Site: brandenburg
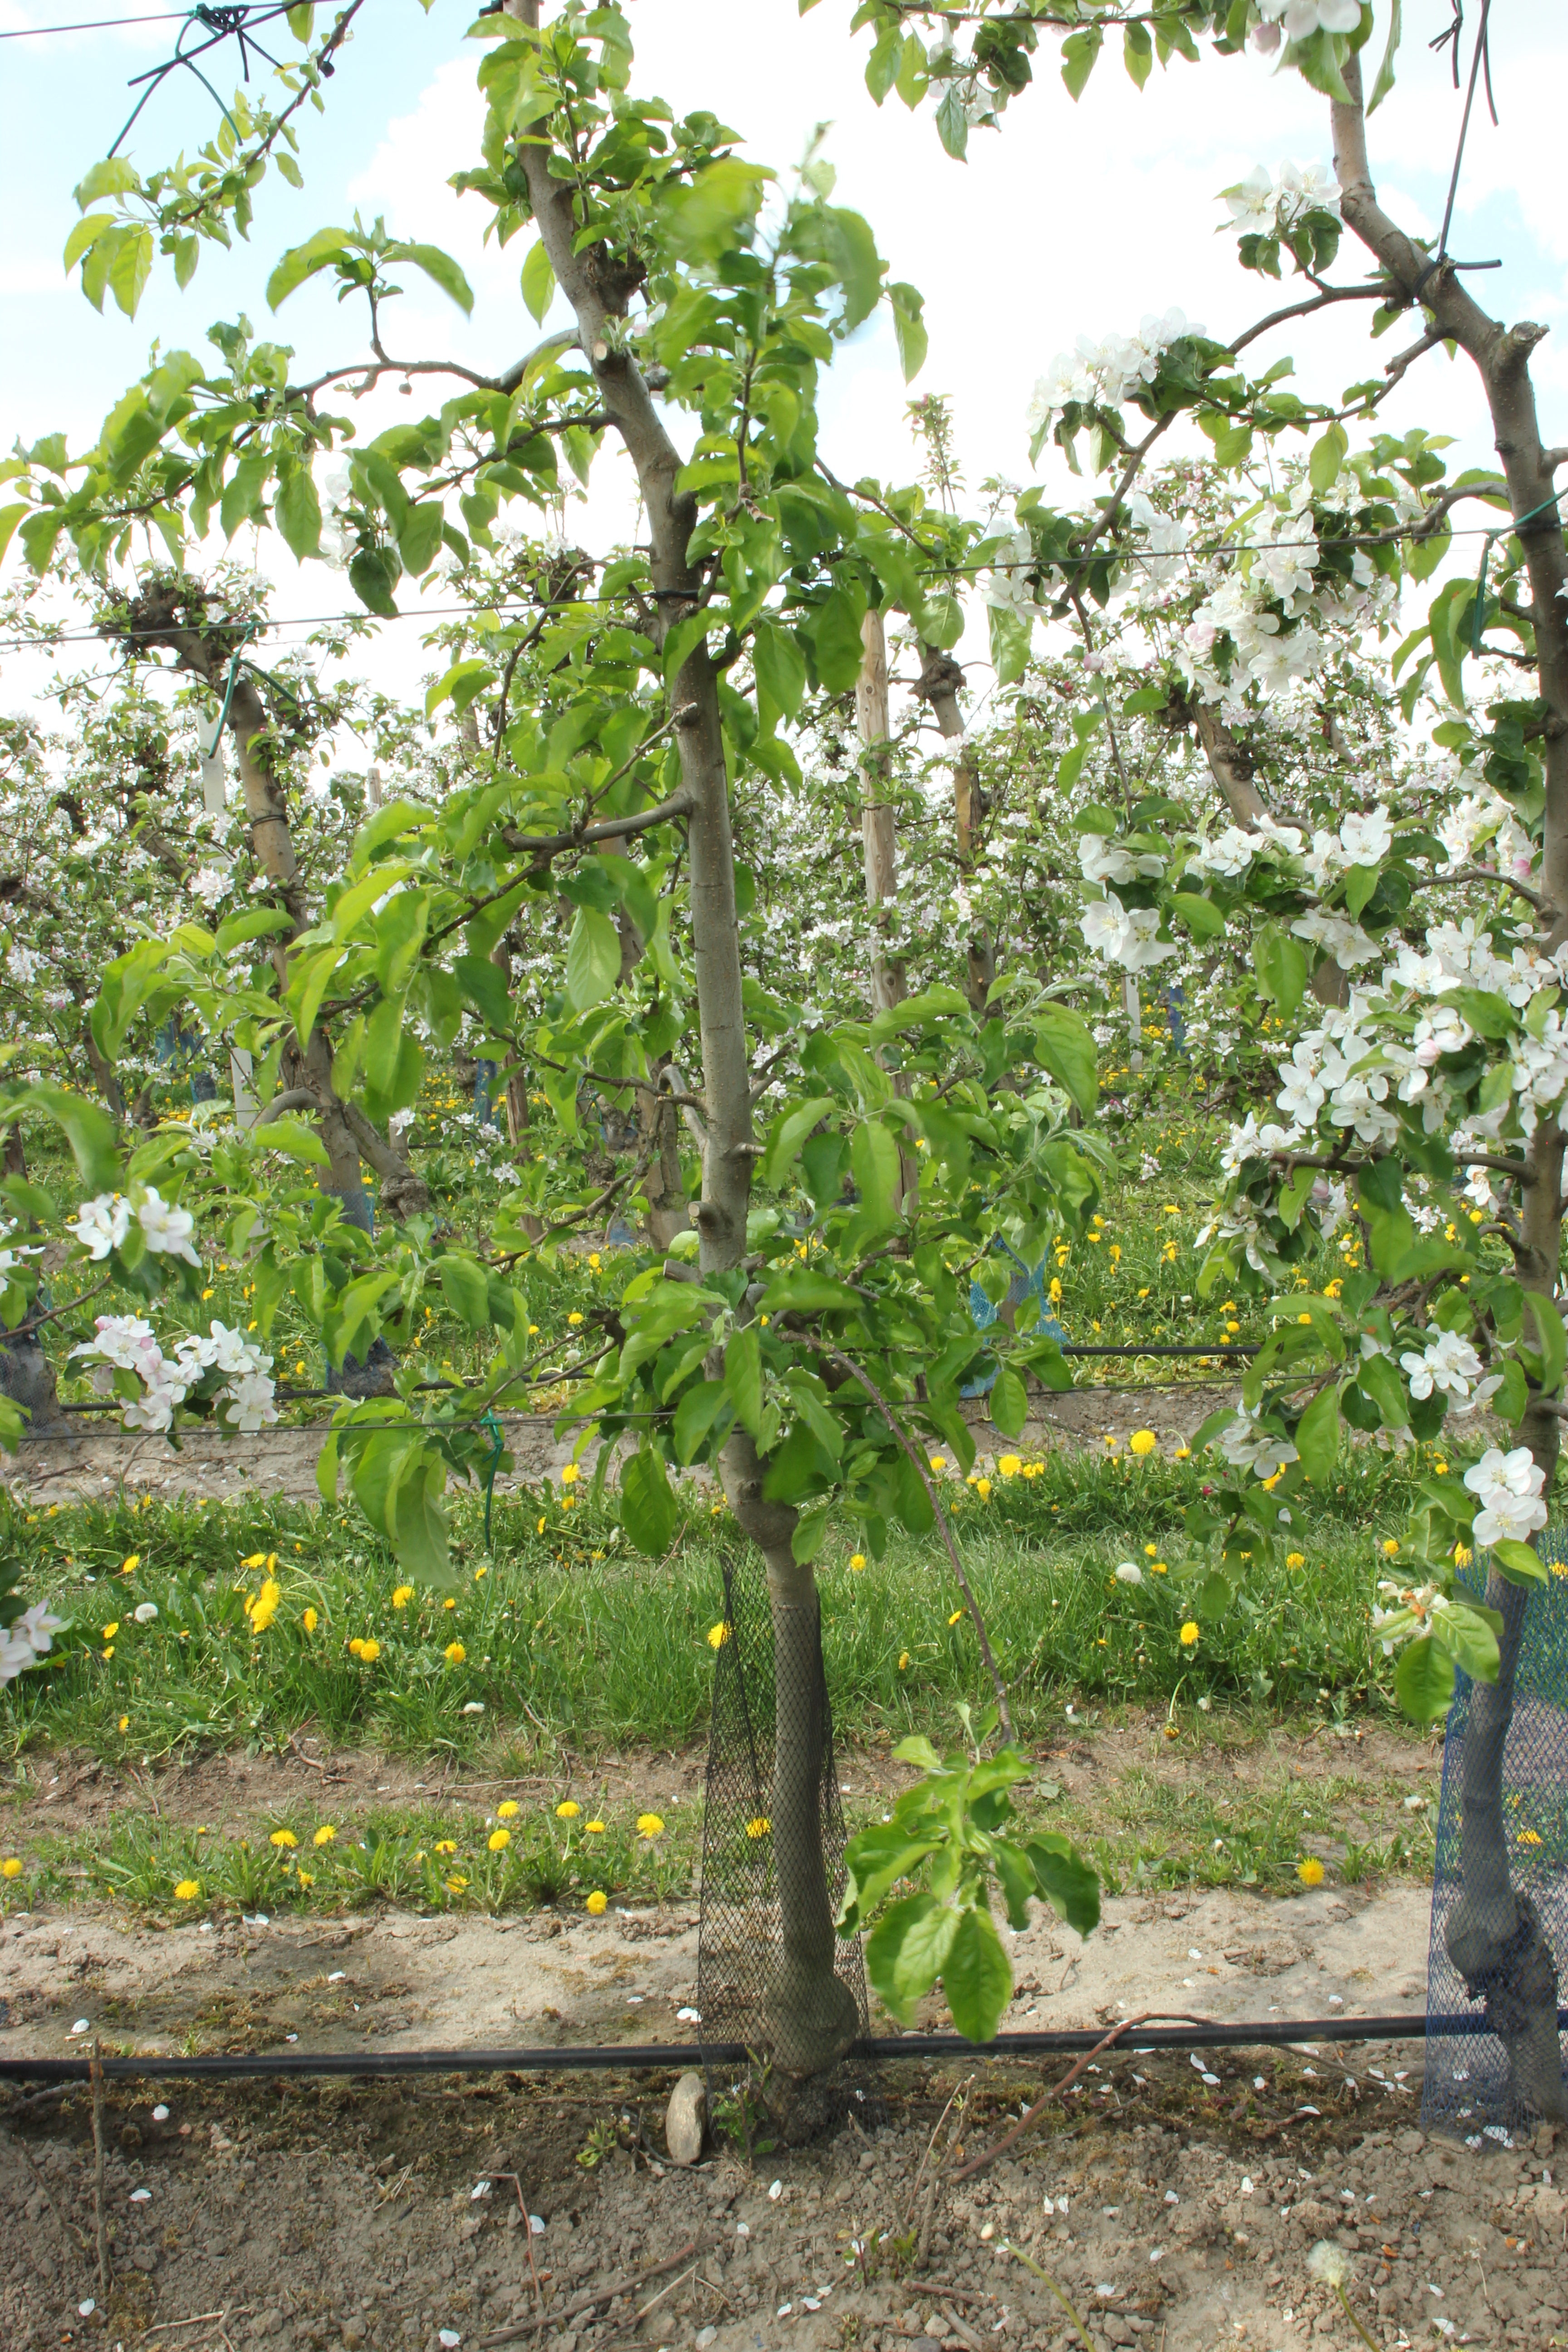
Growth stage (BBCH 65): Flowering